Tiltjet

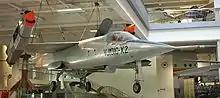
A preserved EWR VJ 101, an experimental tiltjet fighter

A tiltjet is an aircraft propulsion configuration that was historically tested for proposed vertical take-off and landing (VTOL)-capable fighters.